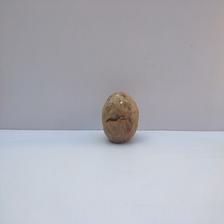
Size: Spoiled